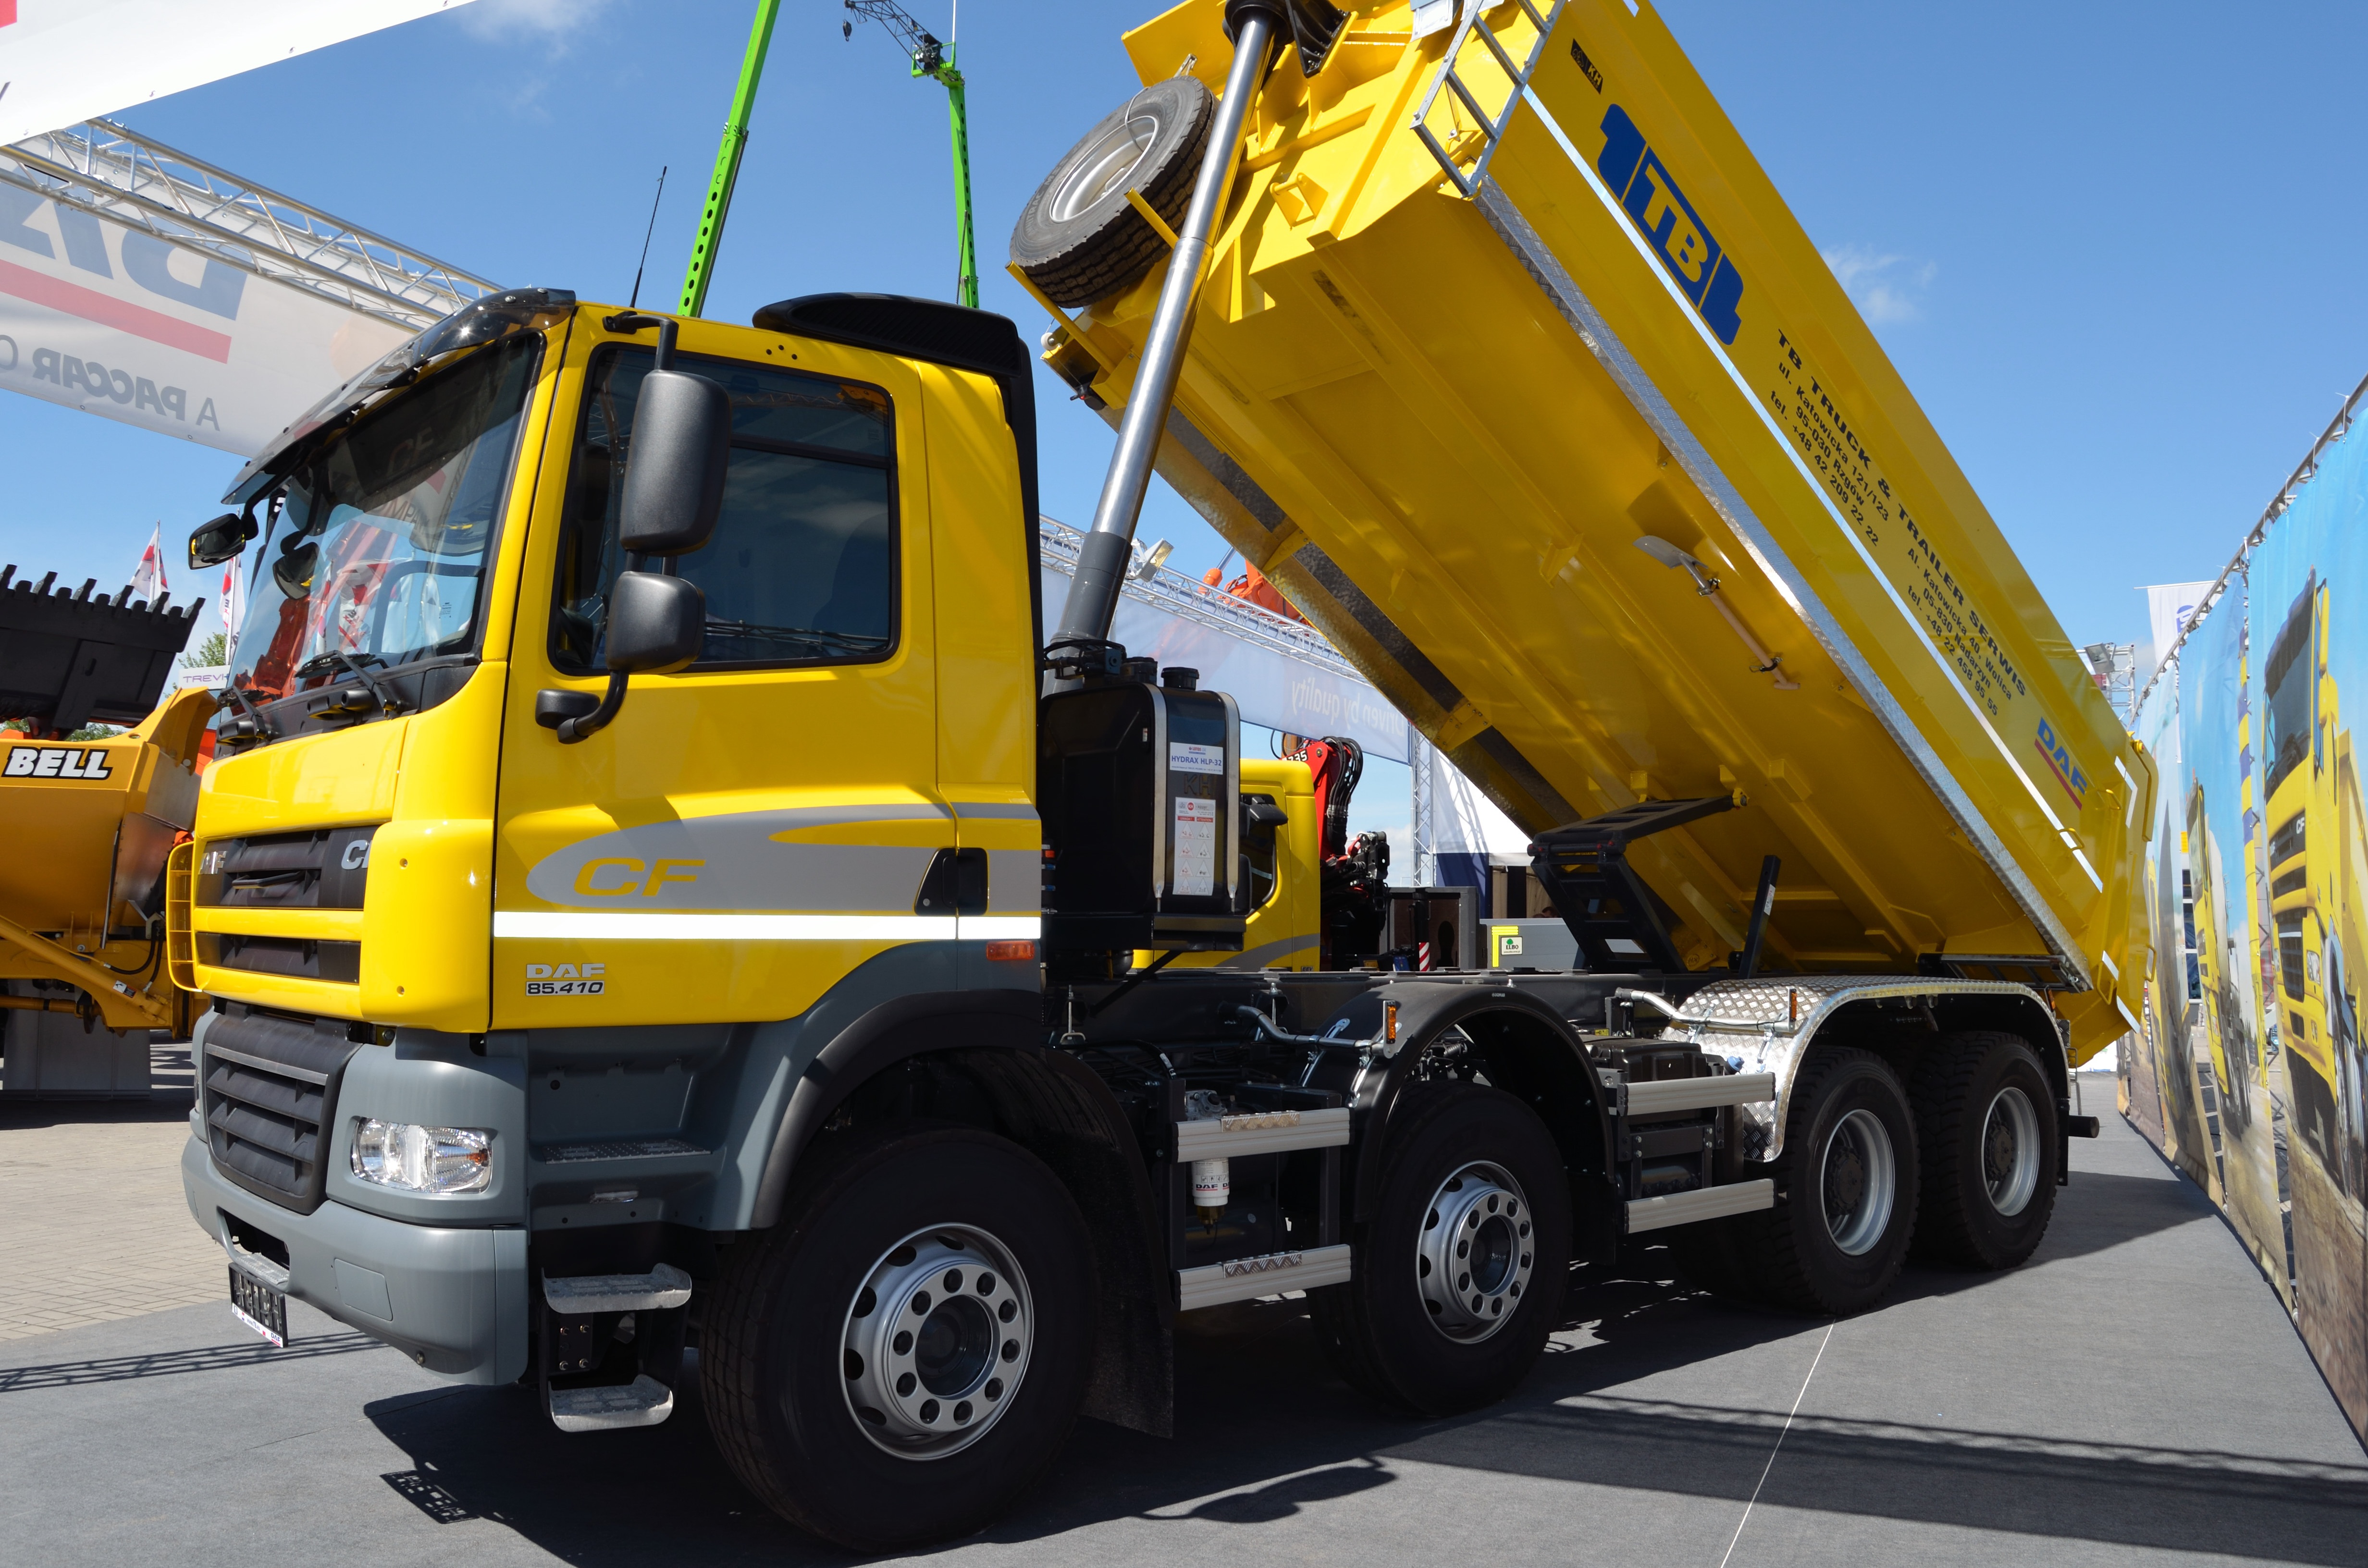
work, building, transport, construction, truck, vehicle, equipment, crane, works, heavy, commercial vehicle, tipper, construction equipment, land vehicle